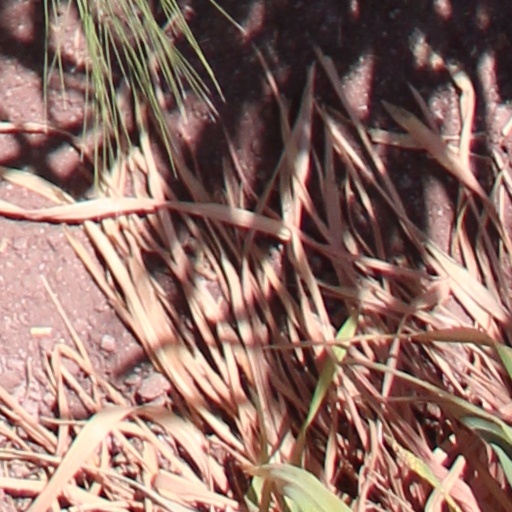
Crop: wheat